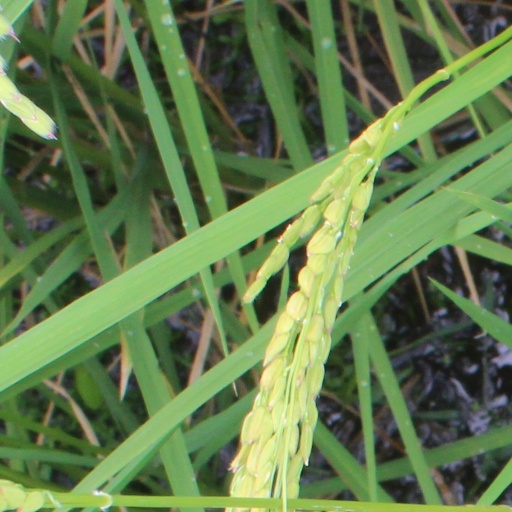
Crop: rice